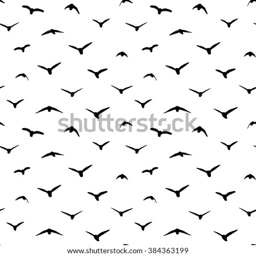
vector seamless pattern with silhouette of birds on a white background